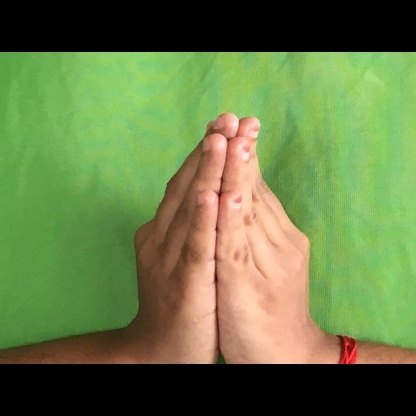
Mudra: Anjali